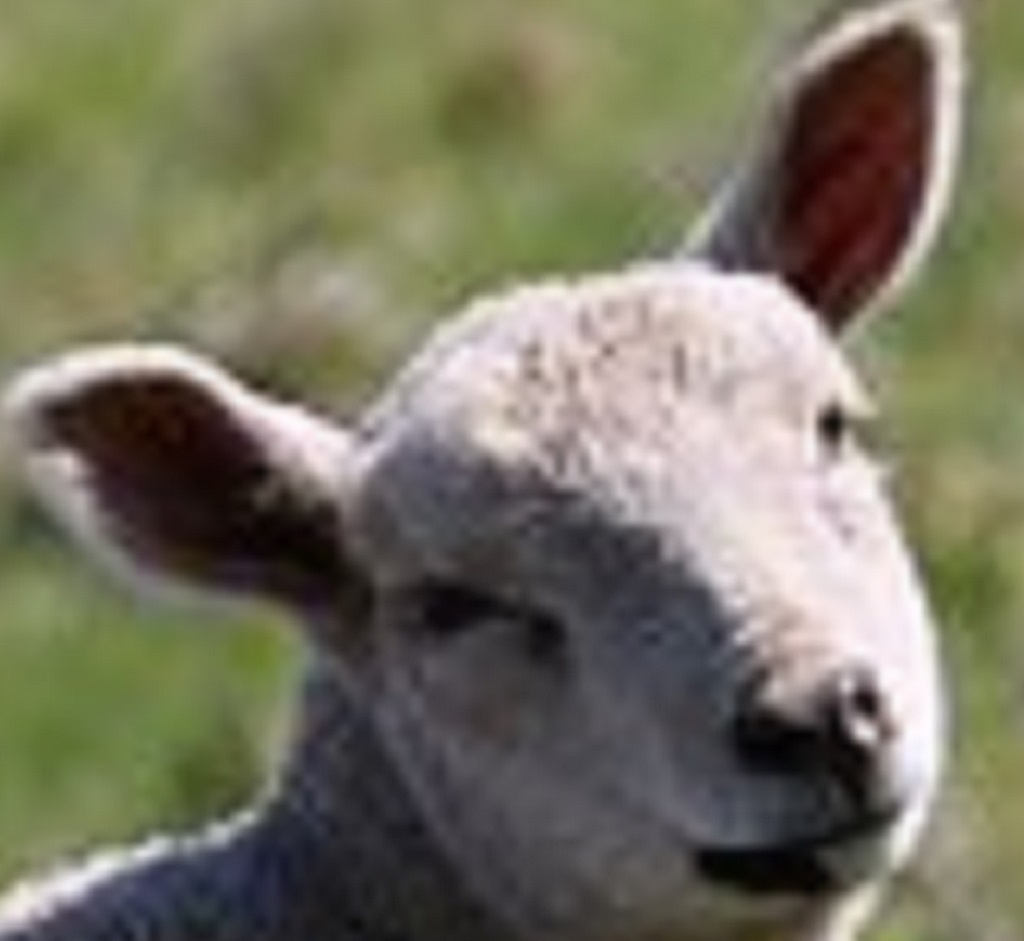
Label: no pain